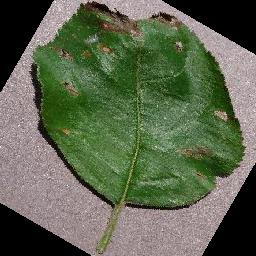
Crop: apple
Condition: black_rot